University of Tennessee

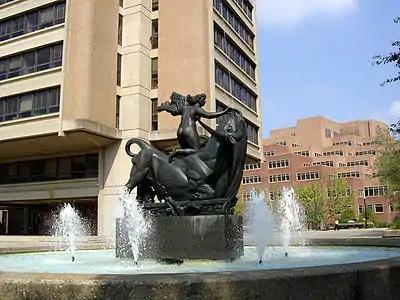
View of Europa and the Bull at McClung Plaza

The University of Tennessee Space Institute, located in Tullahoma, TN, is an extension of the Knoxville campus supporting research and graduate studies in aerospace engineering and related fields. The Space Institute is home to various supersonic wind tunnels used by the Department of Mechanical, Aerospace, and Biomedical Engineering. This includes Mach 2, Mach 2.3, and Mach 4 facilities. A Mach 7 wind tunnel was completed in 2021 to support hypersonic flight research. The Space Institute is also home to the Center of Laser Applications (CLA).